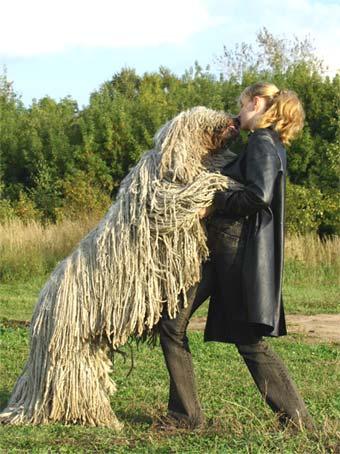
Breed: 318-n000115-komondor